Lesser Antilles

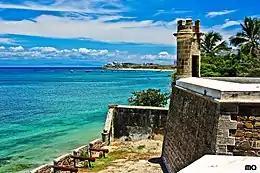
A Spanish colonial castle on Margarita Island, Nueva Esparta, Venezuela

Margarita Island in present-day Venezuela was discovered on 15 August 1498 during Columbus' third voyage. On that trip the Admiral would also discover the mainland, Venezuela. On that August day, Columbus spotted three islands, two of them small, low and arid (the present day Coche and Cubagua),